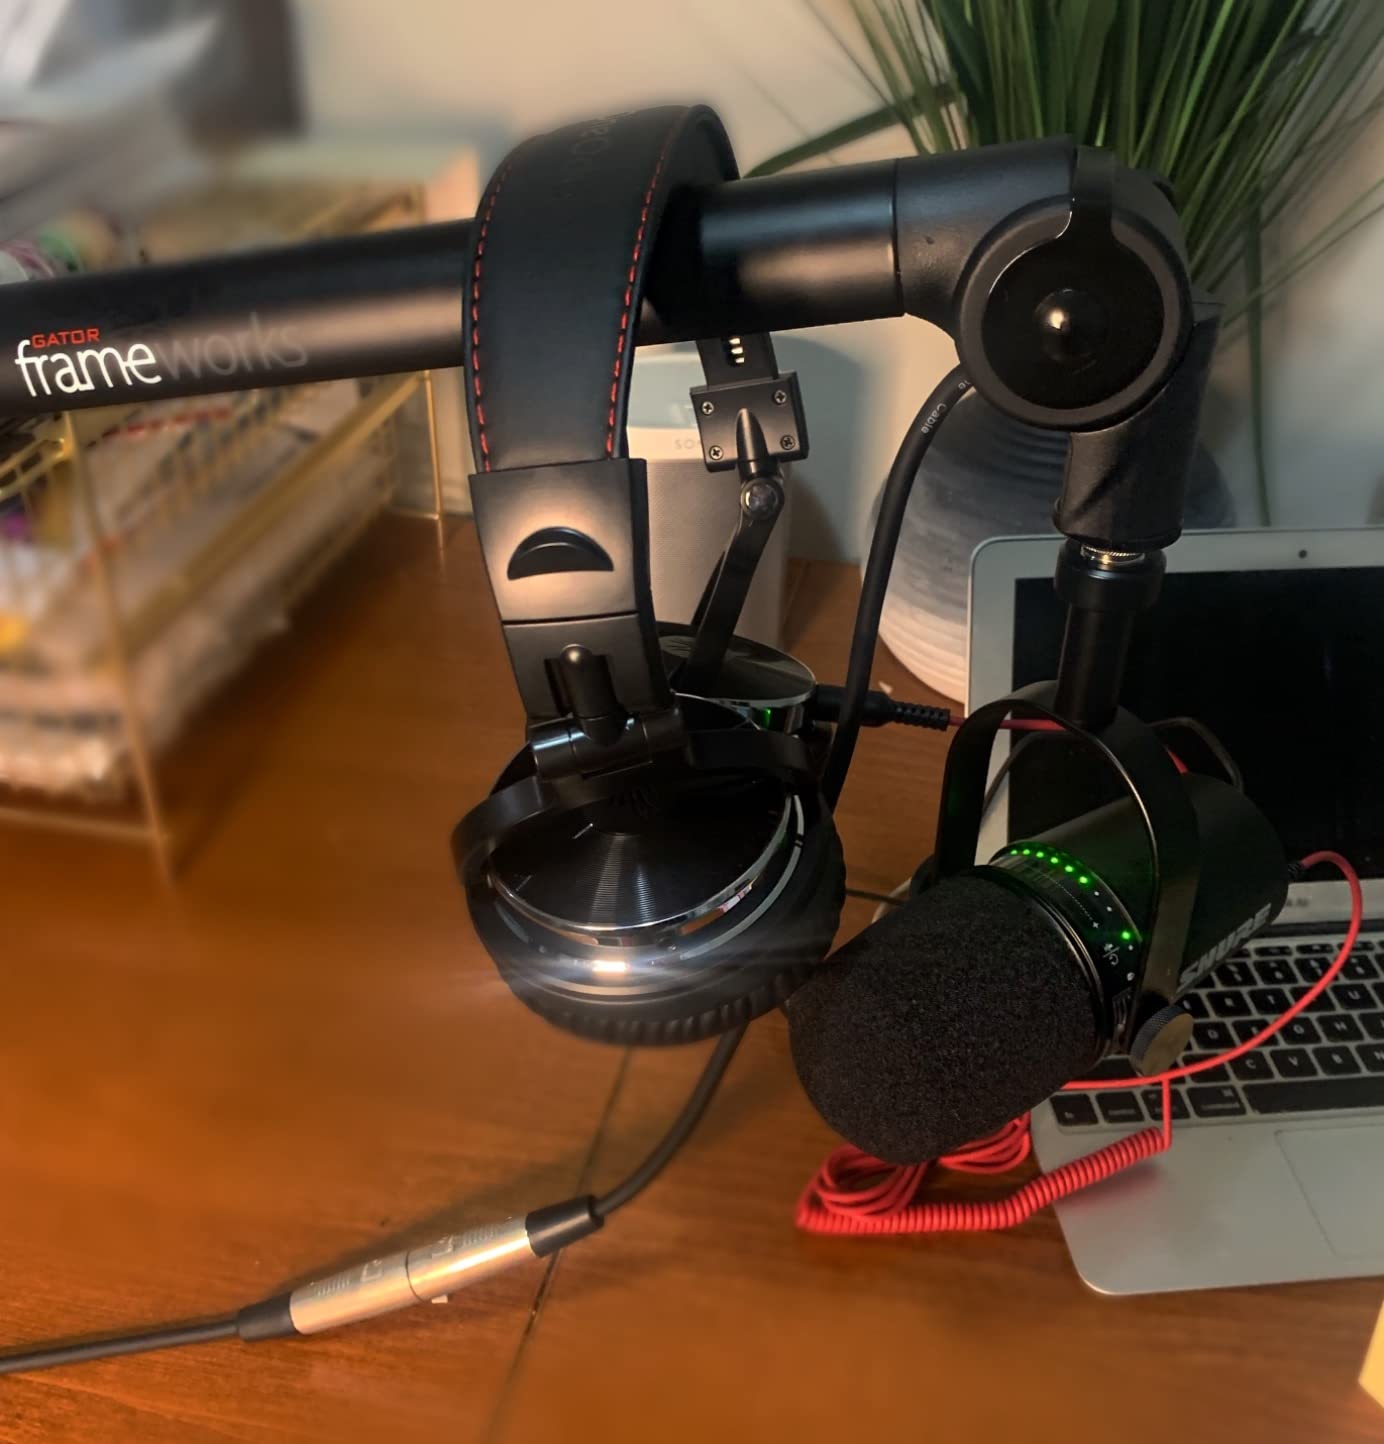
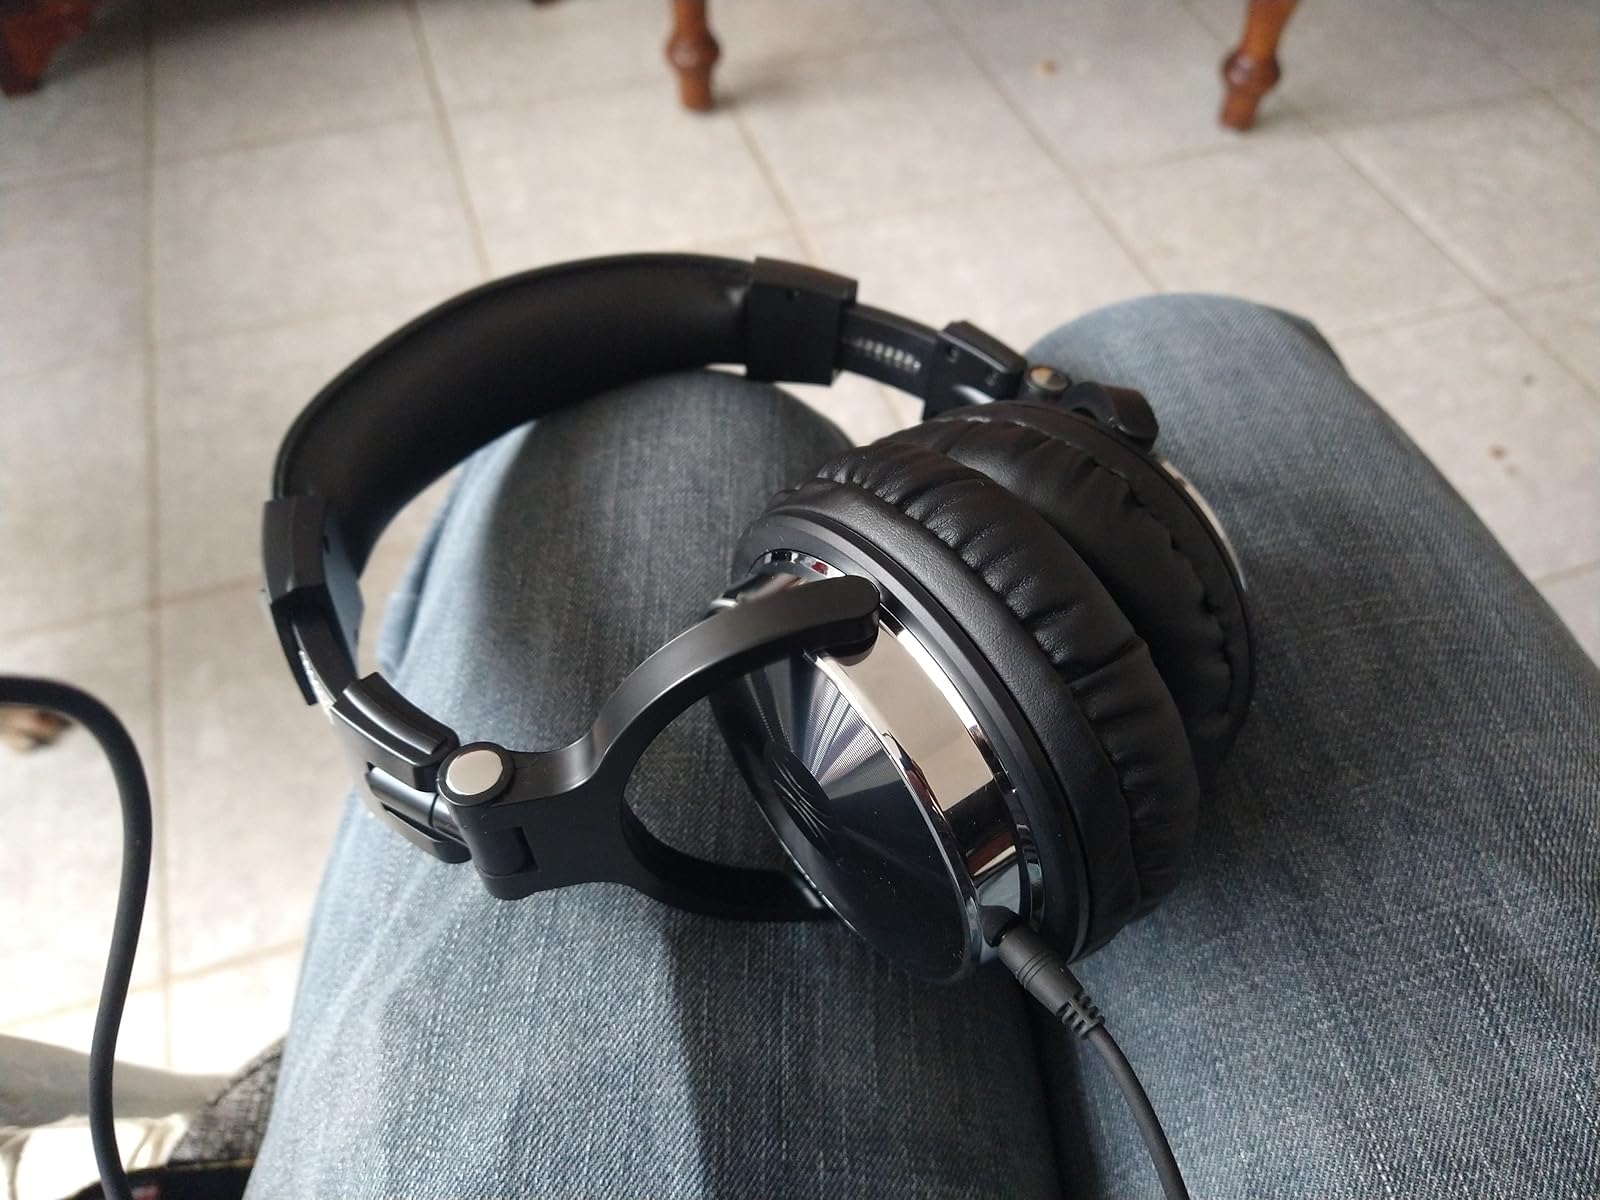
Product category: headphones
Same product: yes